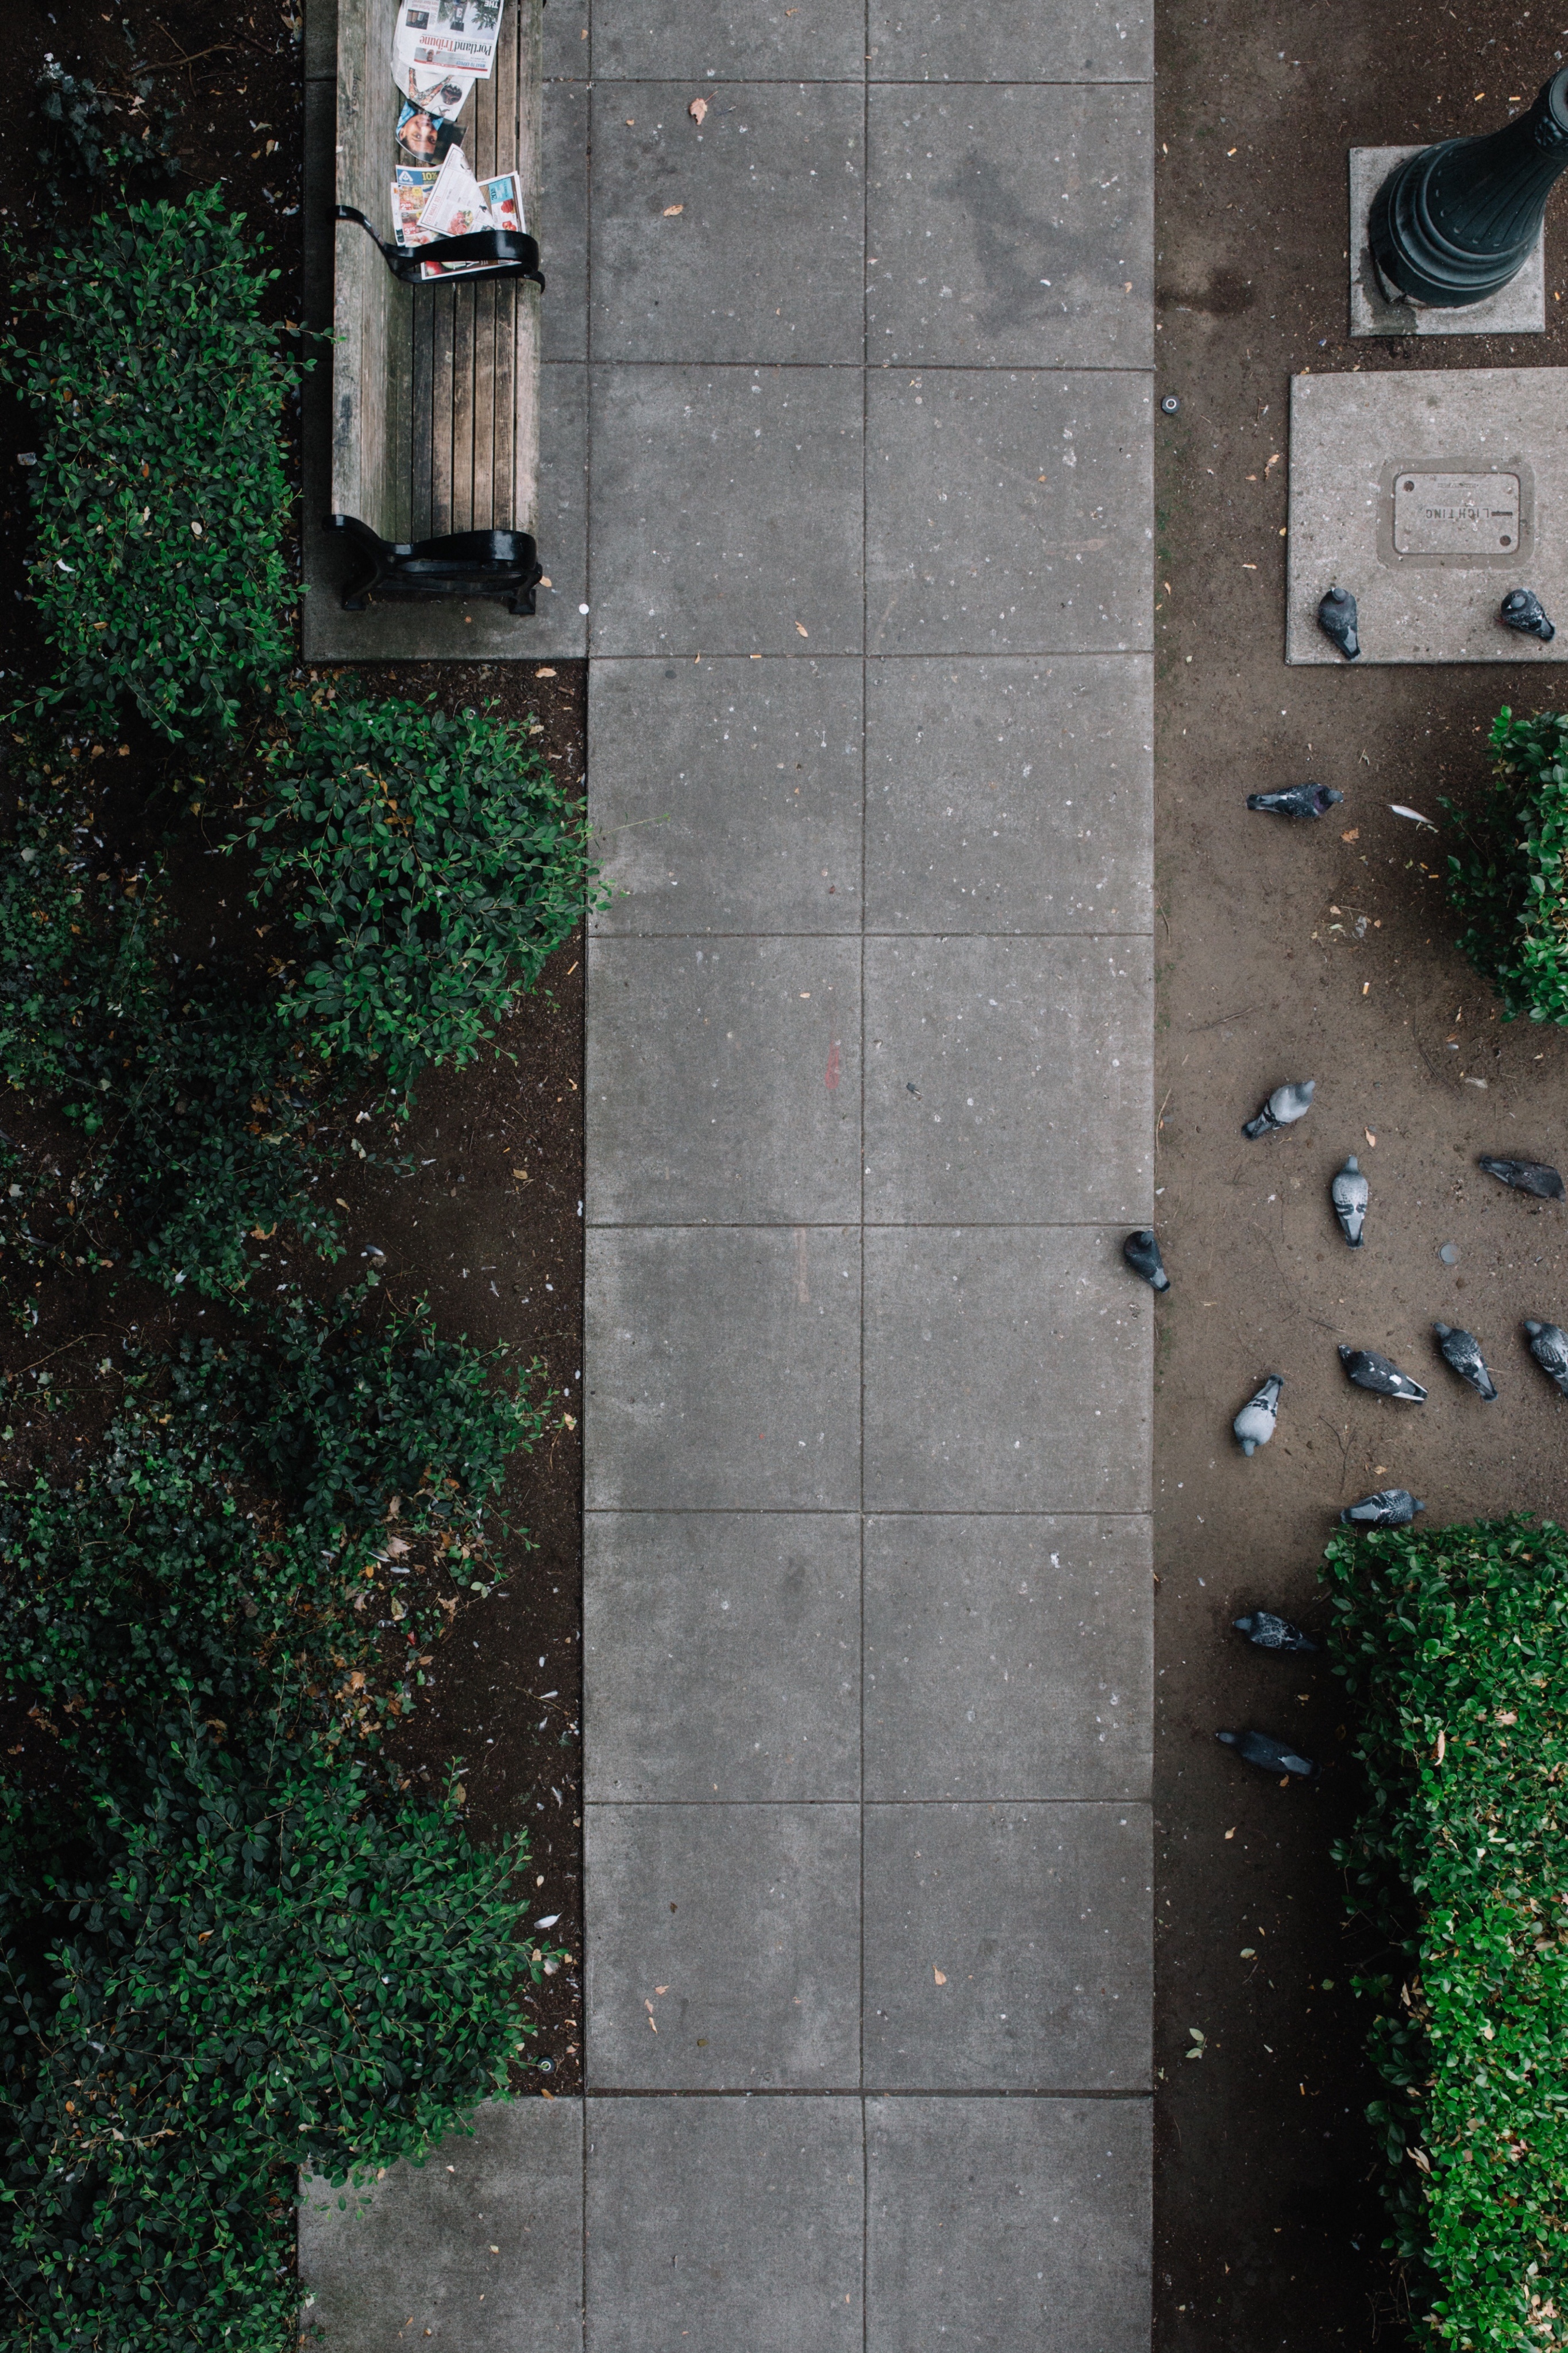
road, bench, street, house, sidewalk, window, alley, urban, wall, green, color, park, facade, brick, lane, art, pigeon, flooring, road surface, urban area